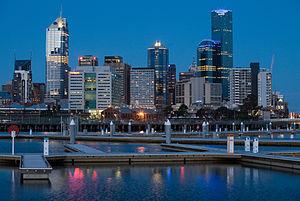
L'Australie, en forme longue le Commonwealth d'Australie, est un pays de l'hémisphère sud dont la superficie couvre la plus grande partie de l'Océanie. En plus de l'île éponyme, l'Australie comprend également la Tasmanie ainsi que d’autres îles des océans Austral, Pacifique et Indien. Elle revendique aussi 6 000 000 km² en Antarctique. Les nations voisines comprennent notamment l'Indonésie, le Timor oriental et la Papouasie-Nouvelle-Guinée au nord, les îles Salomon, Vanuatu et le territoire français de Nouvelle-Calédonie au nord-est, la Nouvelle-Zélande au sud-est ainsi que le territoire français des îles Kerguelen à l'ouest des îles australiennes Heard et McDonald.